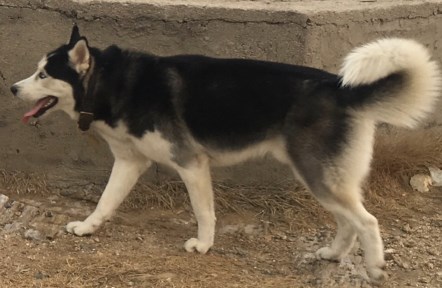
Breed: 1160-n000003-Siberian_husky